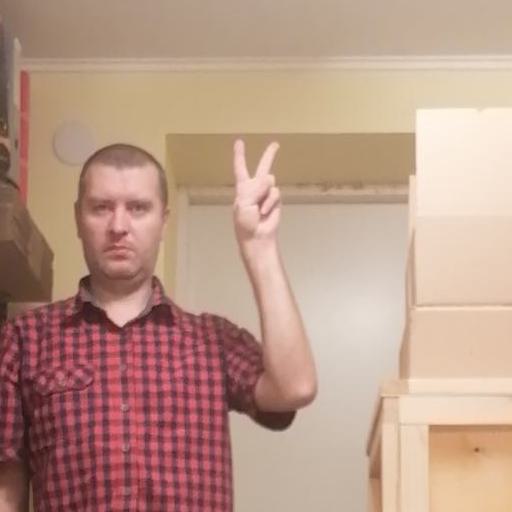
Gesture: peace